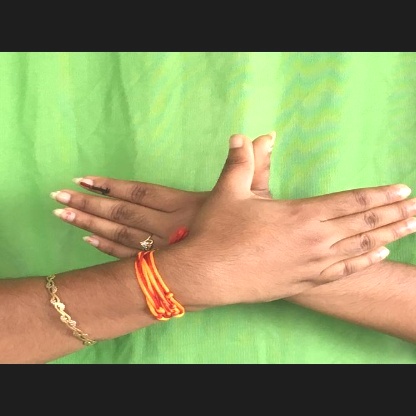
Mudra: Garuda